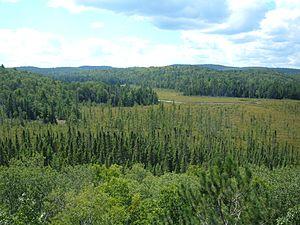
Liste des parcs provinciaux de l'Ontario. Ils sont gérés par l'agence Parcs Ontario, du ministère des Richesses naturelles. En 2008, il y avait 330 parcs provinciaux et réserves naturelles provinciales. Ils couvrent une superficie de 78 972,27 km² et ont été fréquentés par 9 447 413 visiteurs pour l'année 2009.
Le parc provincial Algonquin est un parc provincial du centre de l'Ontario, situé entre la baie Georgienne et la rivière des Outaouais. Établi en 1893, c'est le premier parc provincial du Canada. En 1992, le parc a été nommé lieu historique national.